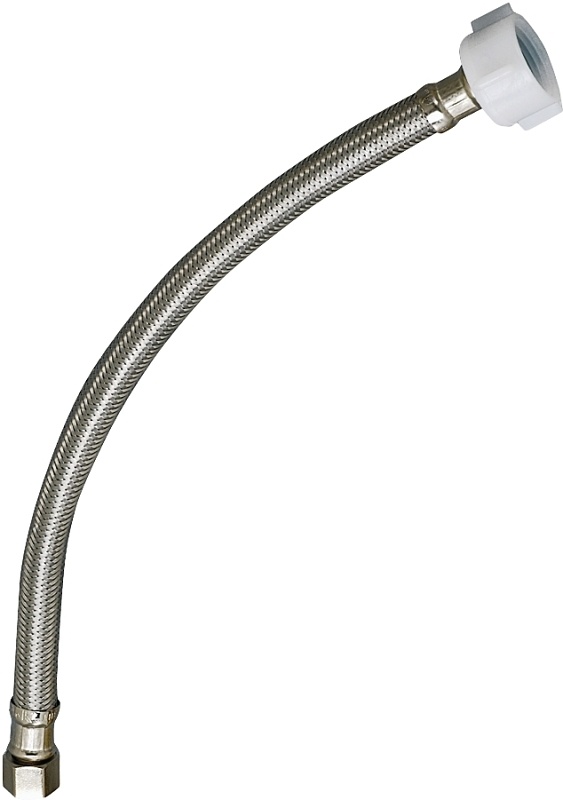
Plumb Pak EZ Series PP23854 Toilet Supply Tube, 3/8 in Inlet, Flare Inlet, 7/8 in Outlet, Ballcock Outlet, 12 in L
TOILET SUPPLY LN 3/8X7/8X12IN
Brand: Plumb Pak
Category: Hardware > Plumbing > Plumbing Hoses & Supply Lines > Toilet Supply Lines